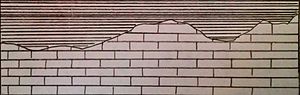
Inkonformitet
Skitse af en diskonformitet mellem kalksten (det nederste lag) og skiffer (det øverste lag).
Skitsering af inkonformitet.
Inkonformitet benyttes i geologien som betegnelse for en fysisk kontakt mellem 2 lag i en lagserie, der ikke er aflejret under et sammenhængende sedimentationsforløb.